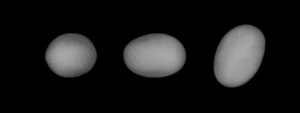
(283) Emma est un astéroïde de la ceinture principale découvert par Auguste Charlois le 8 février 1889.